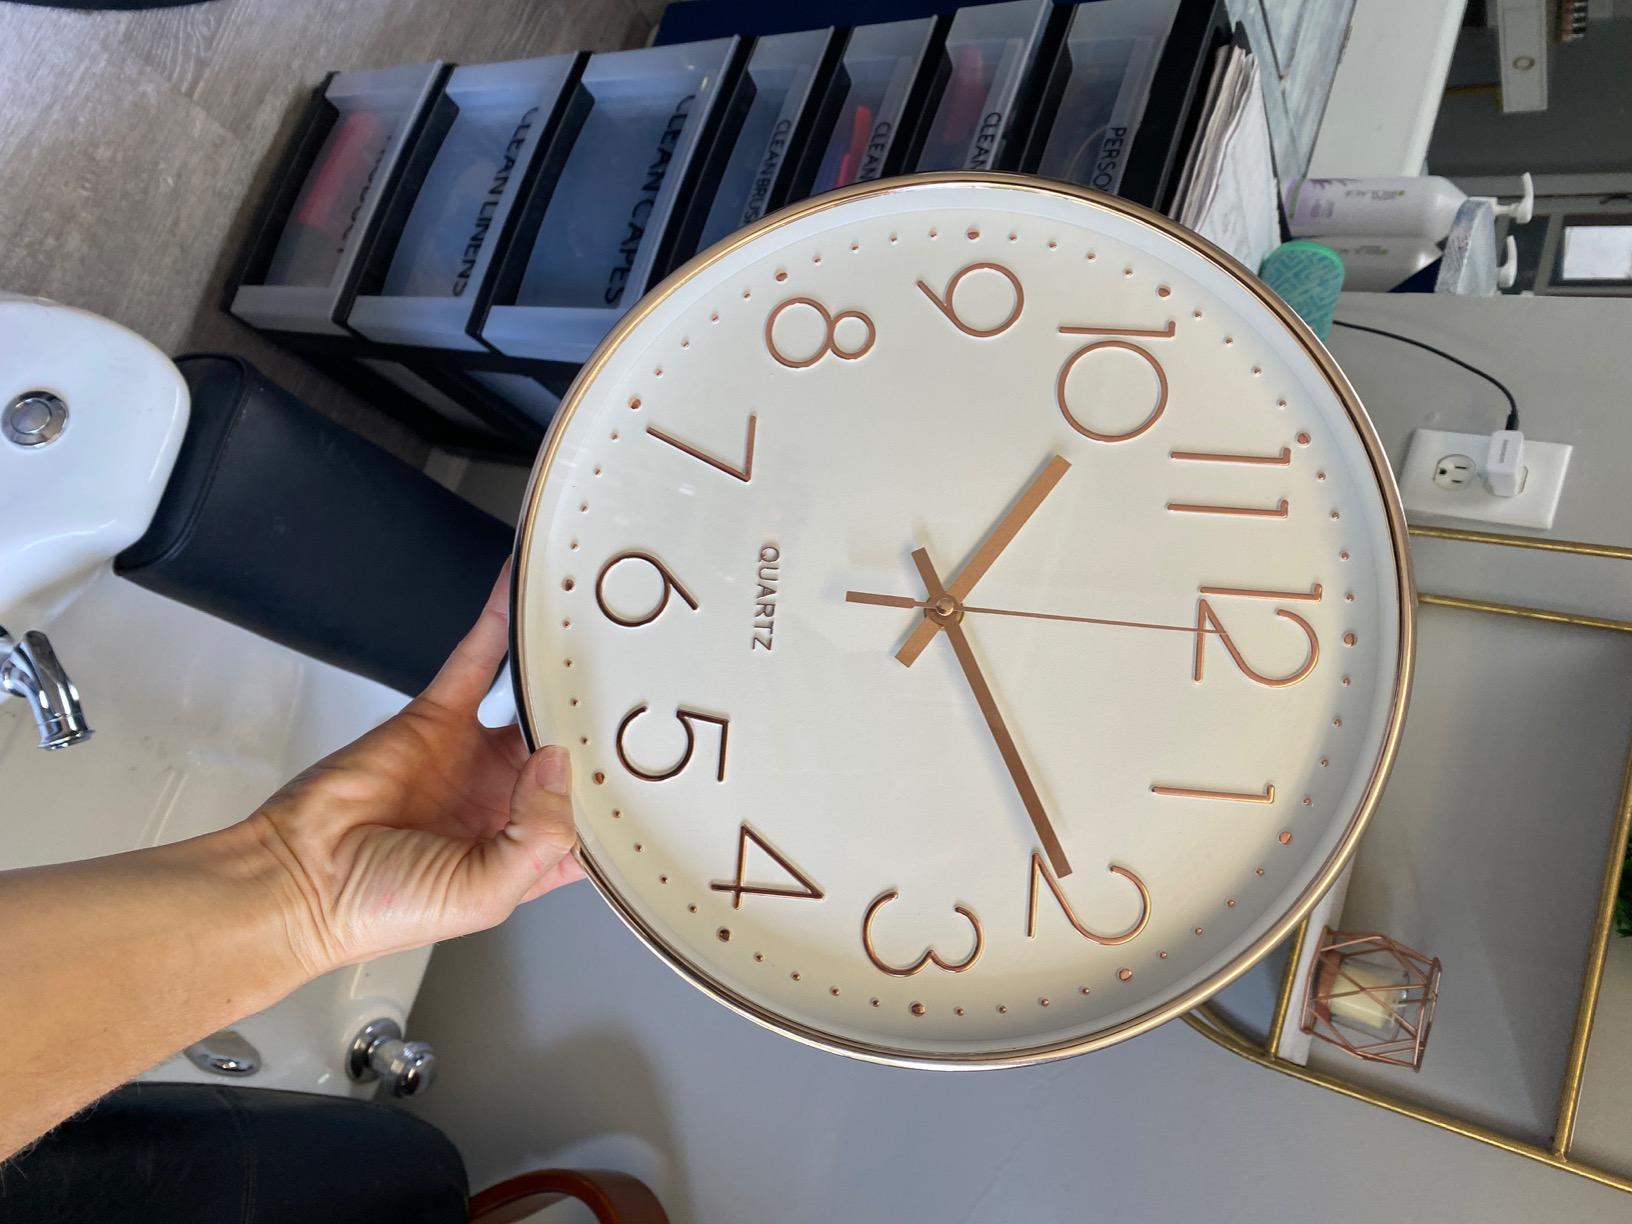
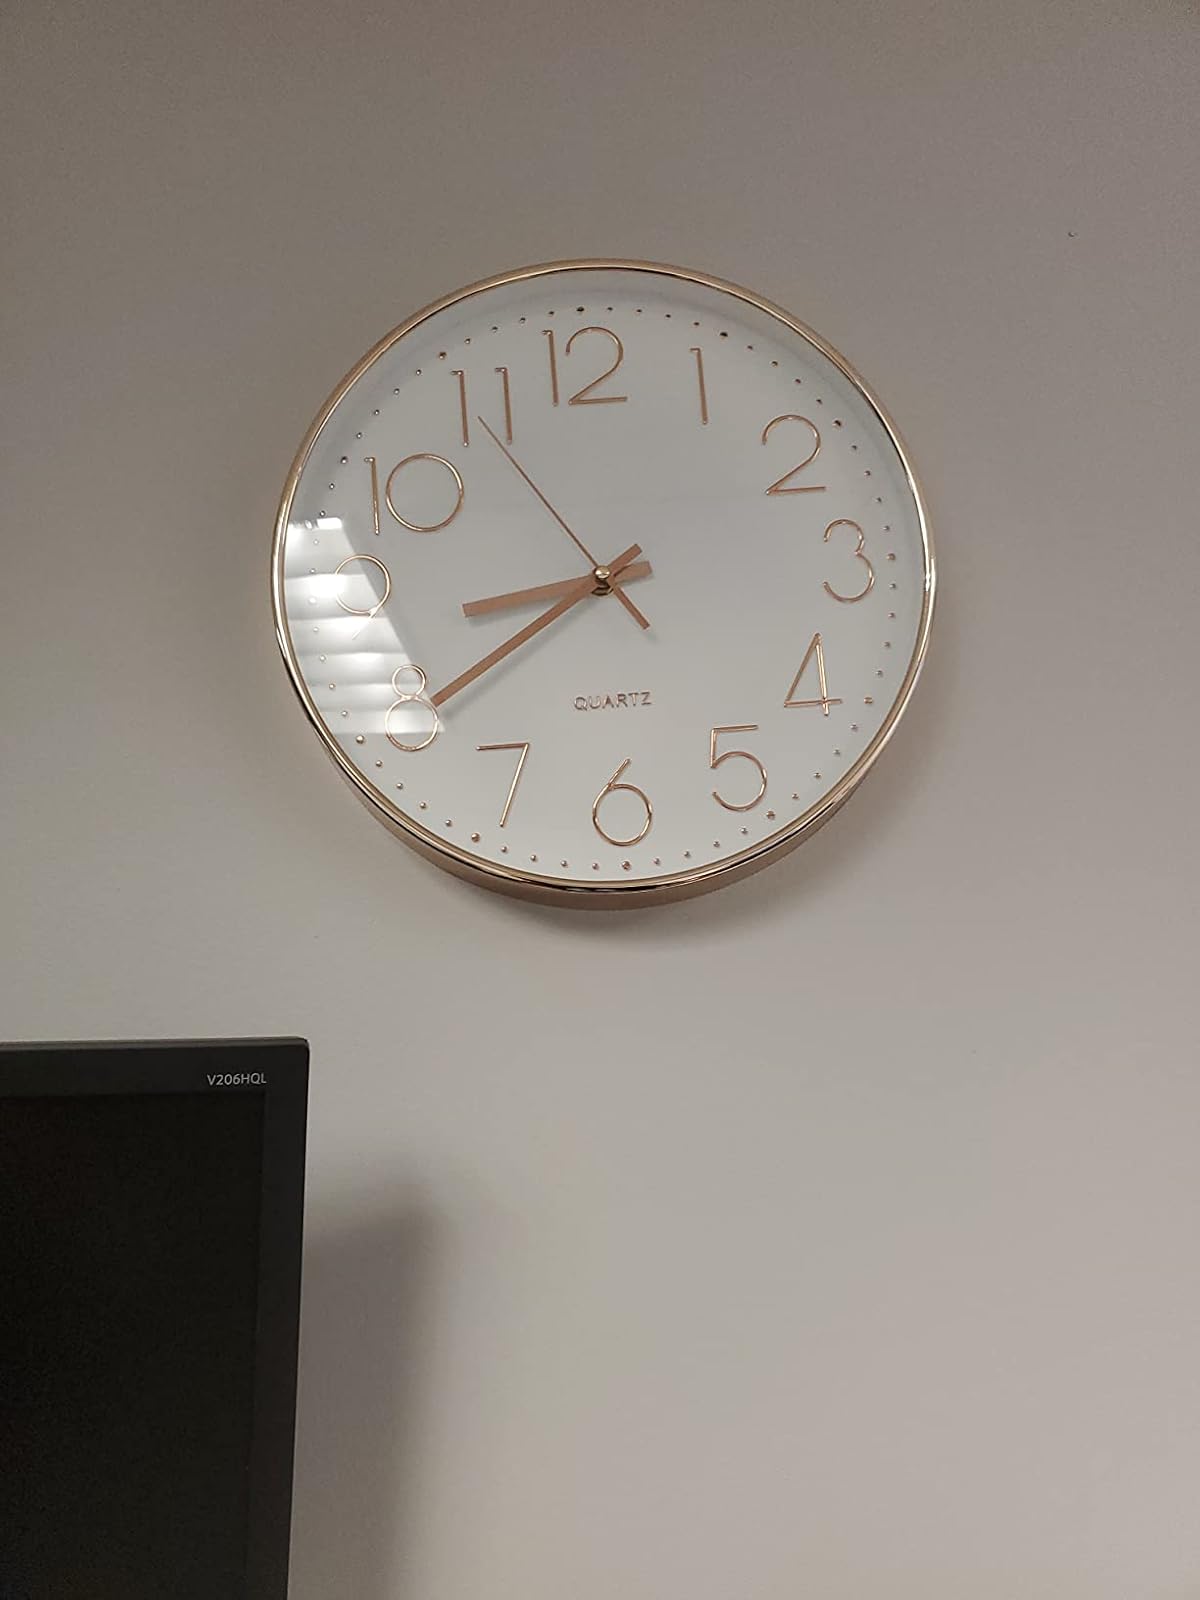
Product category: clock
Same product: yes